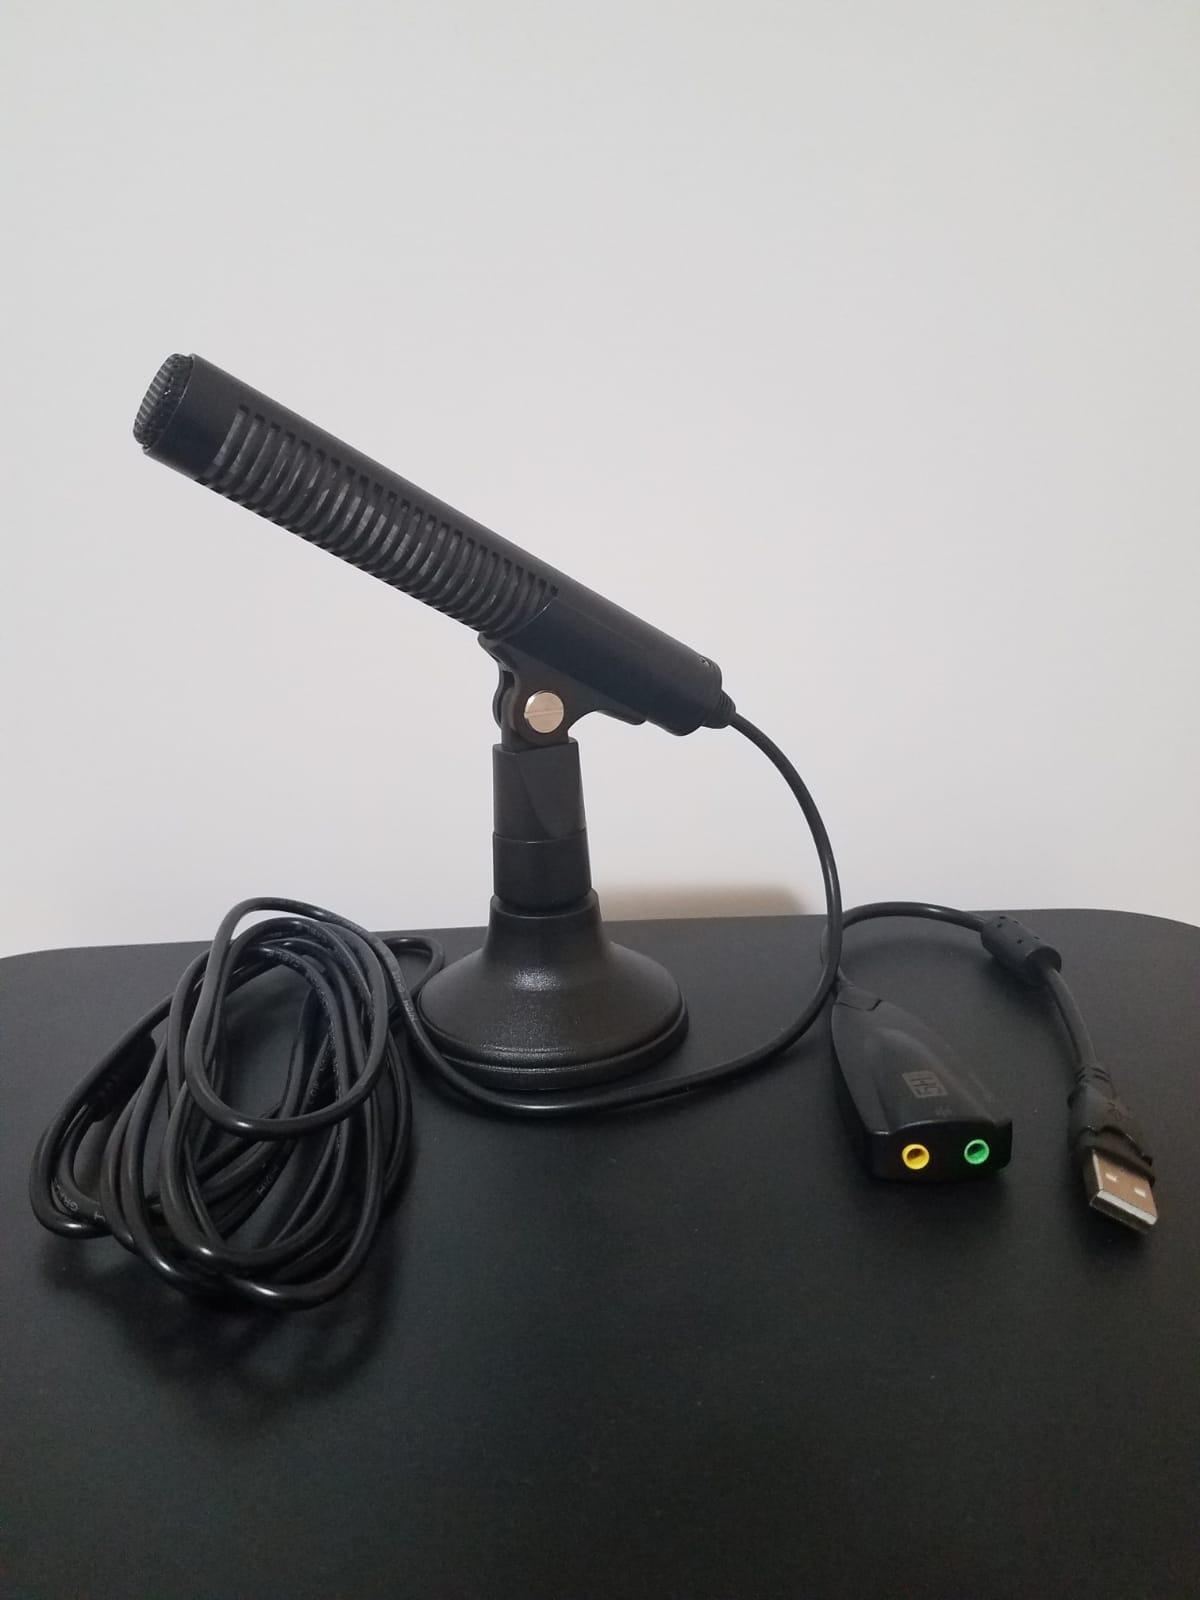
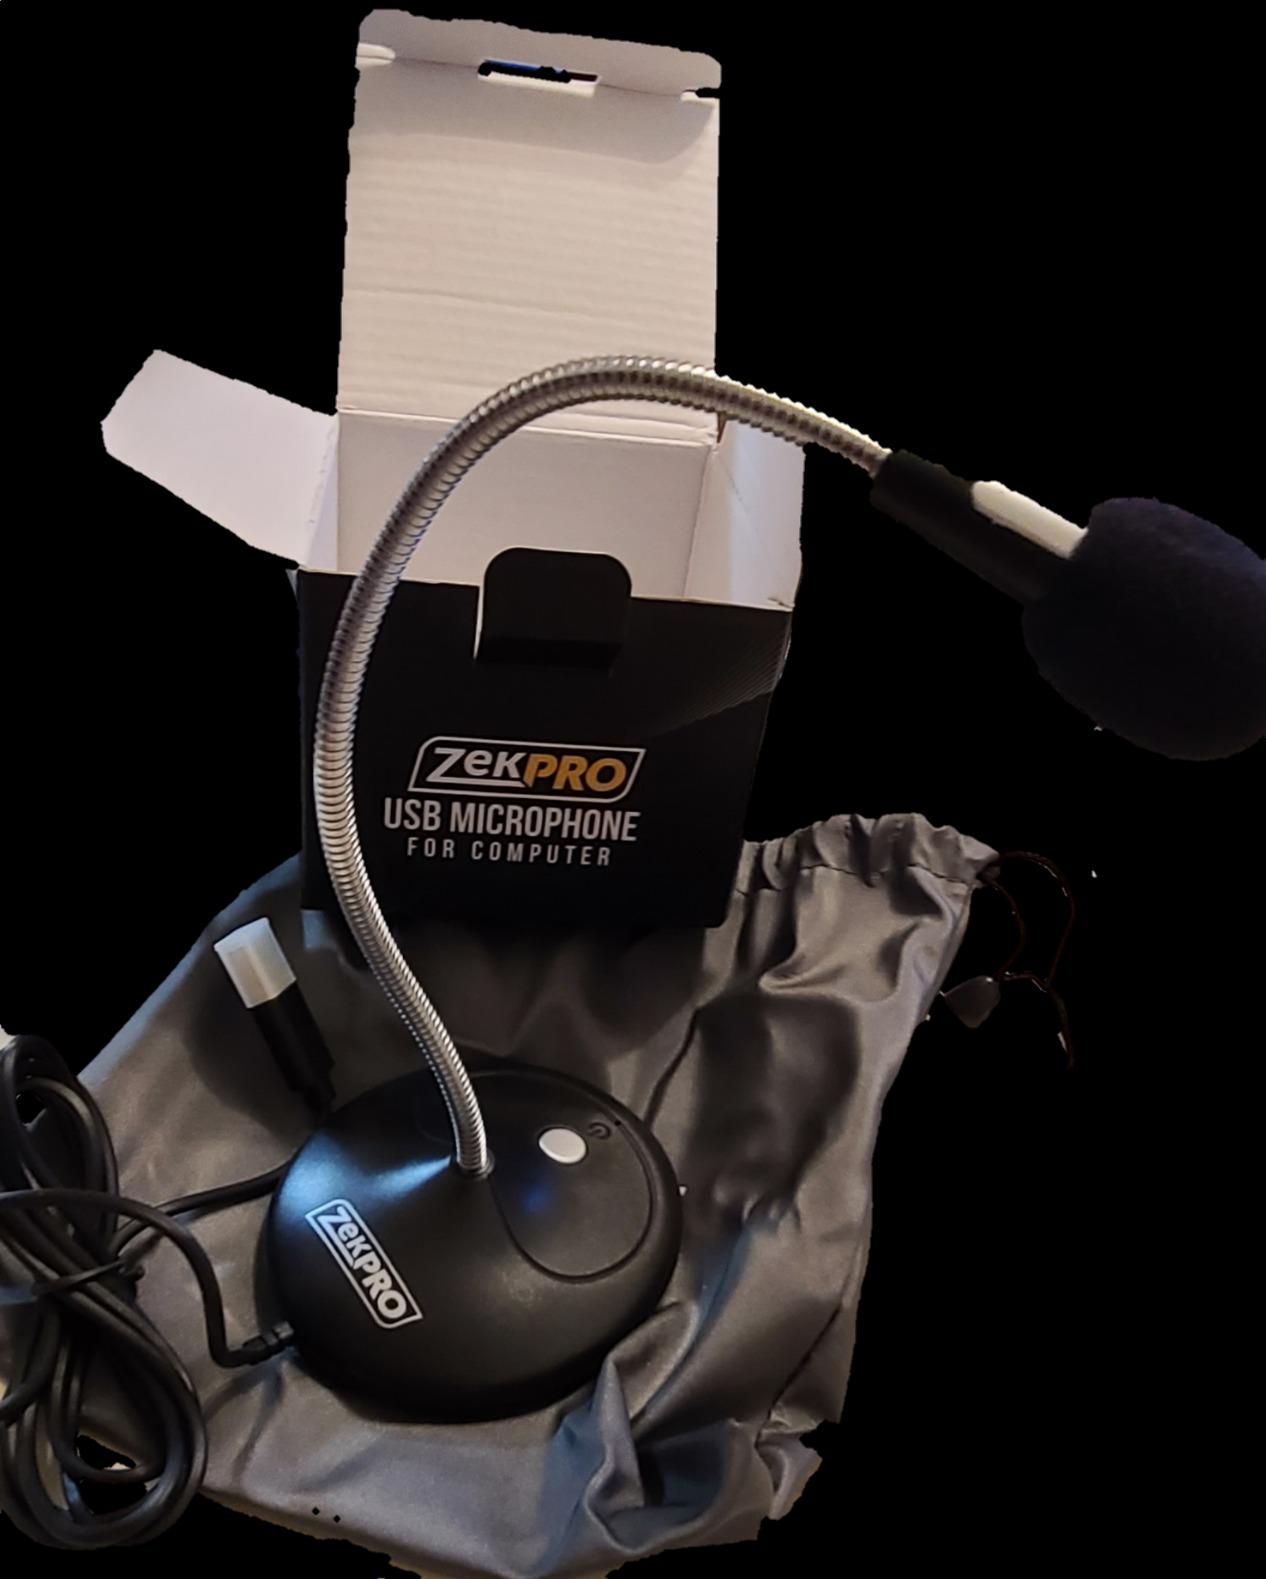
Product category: microphone
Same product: no